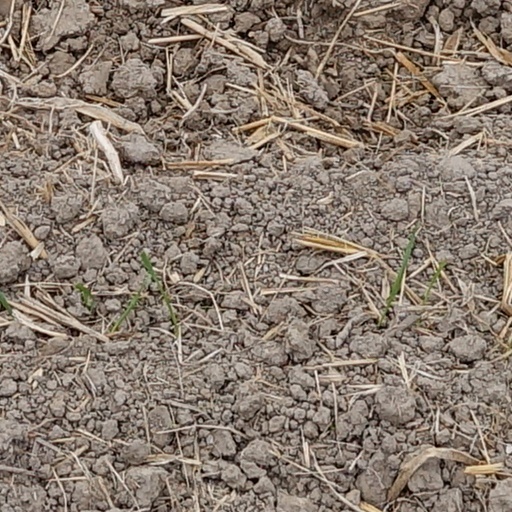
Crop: wheat